Emperor Group

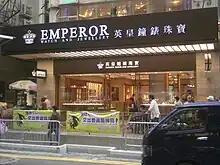
An Emperor Watch and Jewellery shop on Queen's Road Central, Hong Kong

Emperor Group is a Hong Kong conglomerate founded by Albert Yeung. Albert Yeung's father, Mr Yeung Shing, opened a watch shop named "Shing On Kee Watch Shop" in 1942, setting the business foundation.